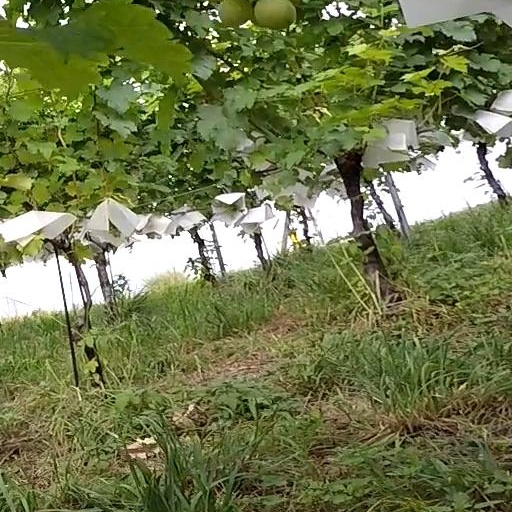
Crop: grape